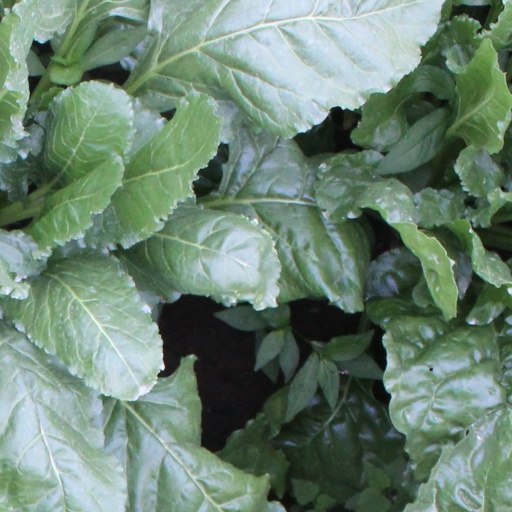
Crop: sugar beet